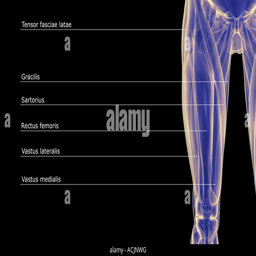
the muscles of the thigh